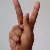
The image shows a hand gesture representing the letter 'K' in Indian Sign Language.